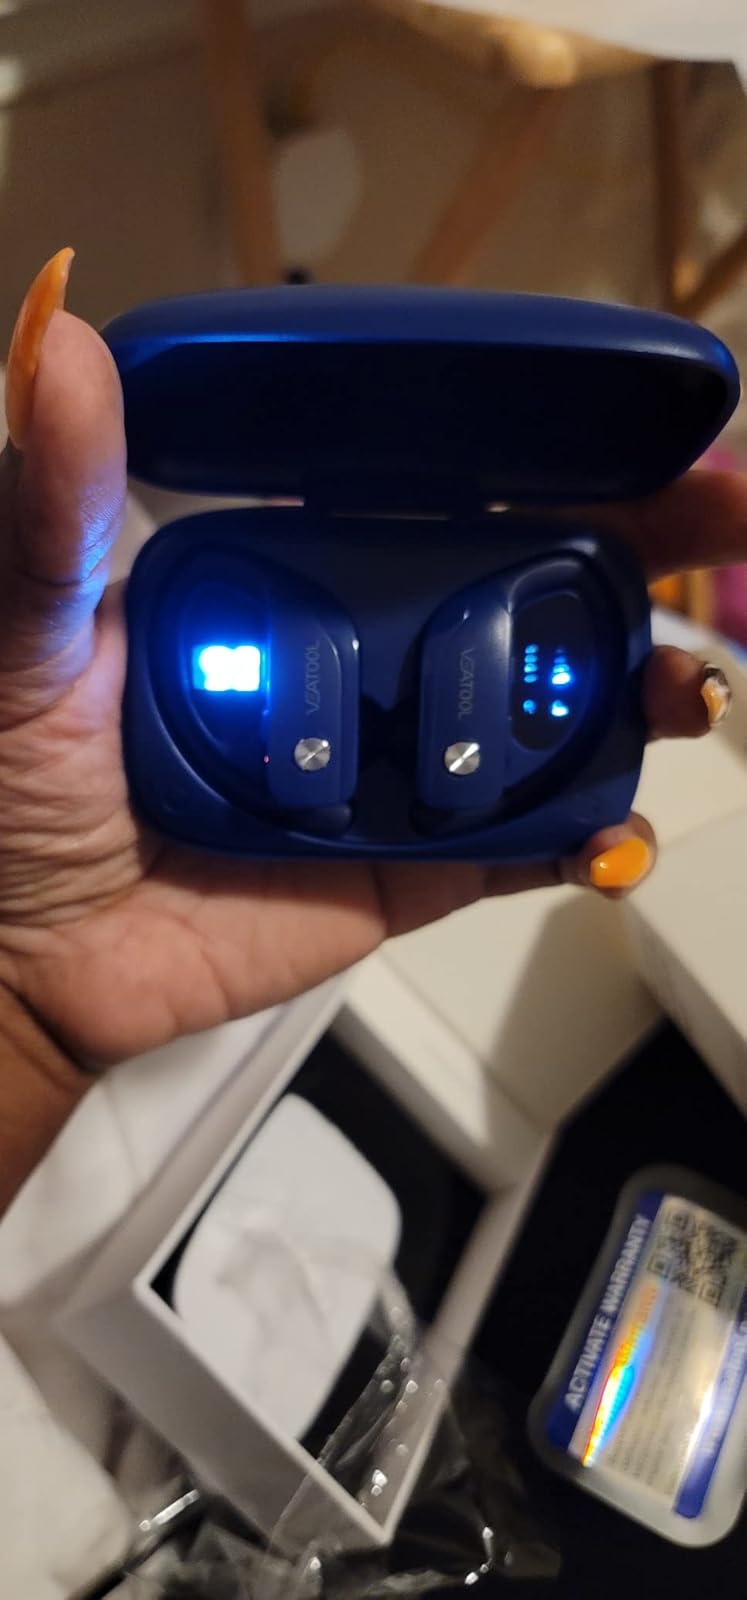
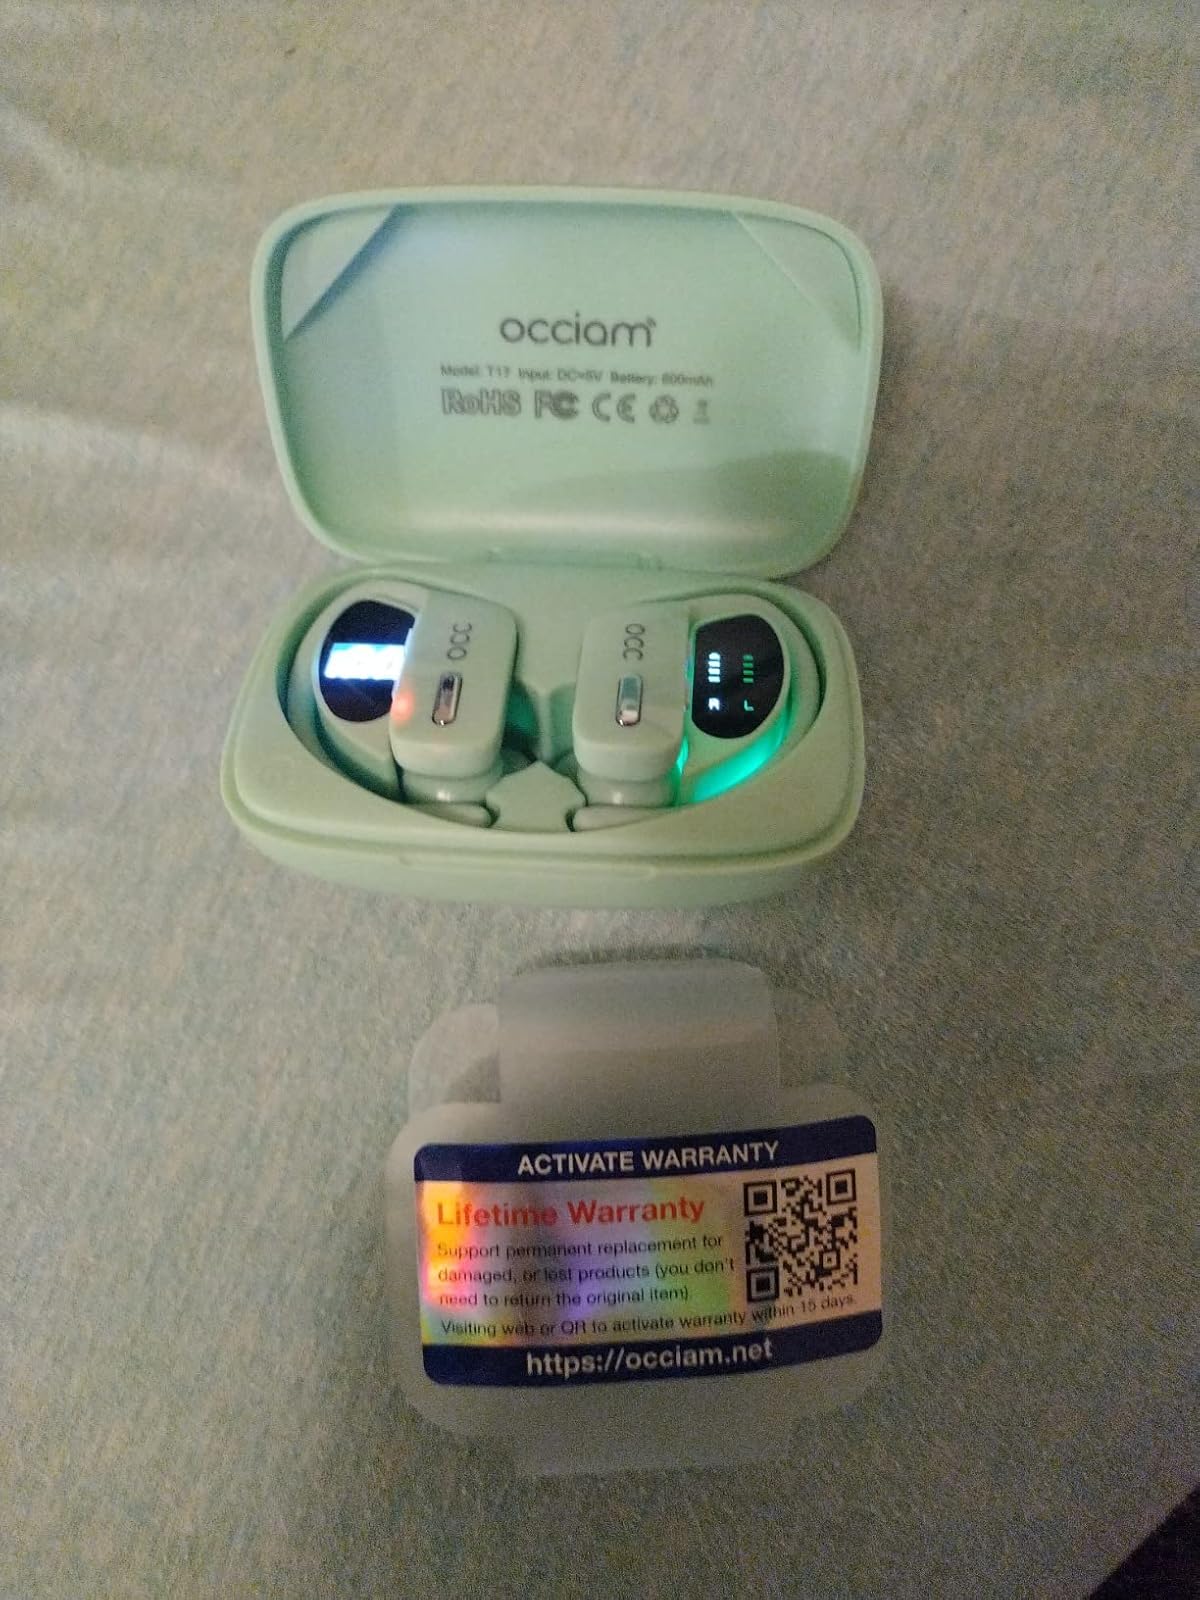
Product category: earbuds
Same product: no